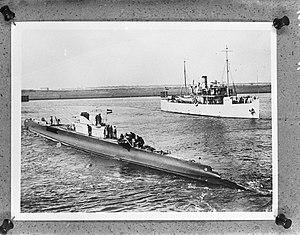
Le HNLMS K XVII ou Zr.Ms. K XVII est un sous-marin de la classe K XIV en service dans la Koninklijke Marine pendant la Seconde Guerre mondiale.